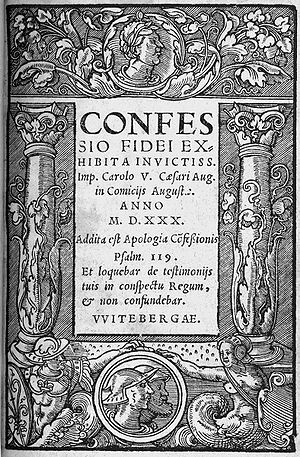
Den augsburgske bekendelse
Titelbladet fra den første latinske udgave af Confessio Augustana, Wittenberg 1531
Den augsburgske bekendelse eller Confessio Augustana er et centralt luthersk bekendelsesskrift.